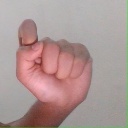
अक्षर: घ